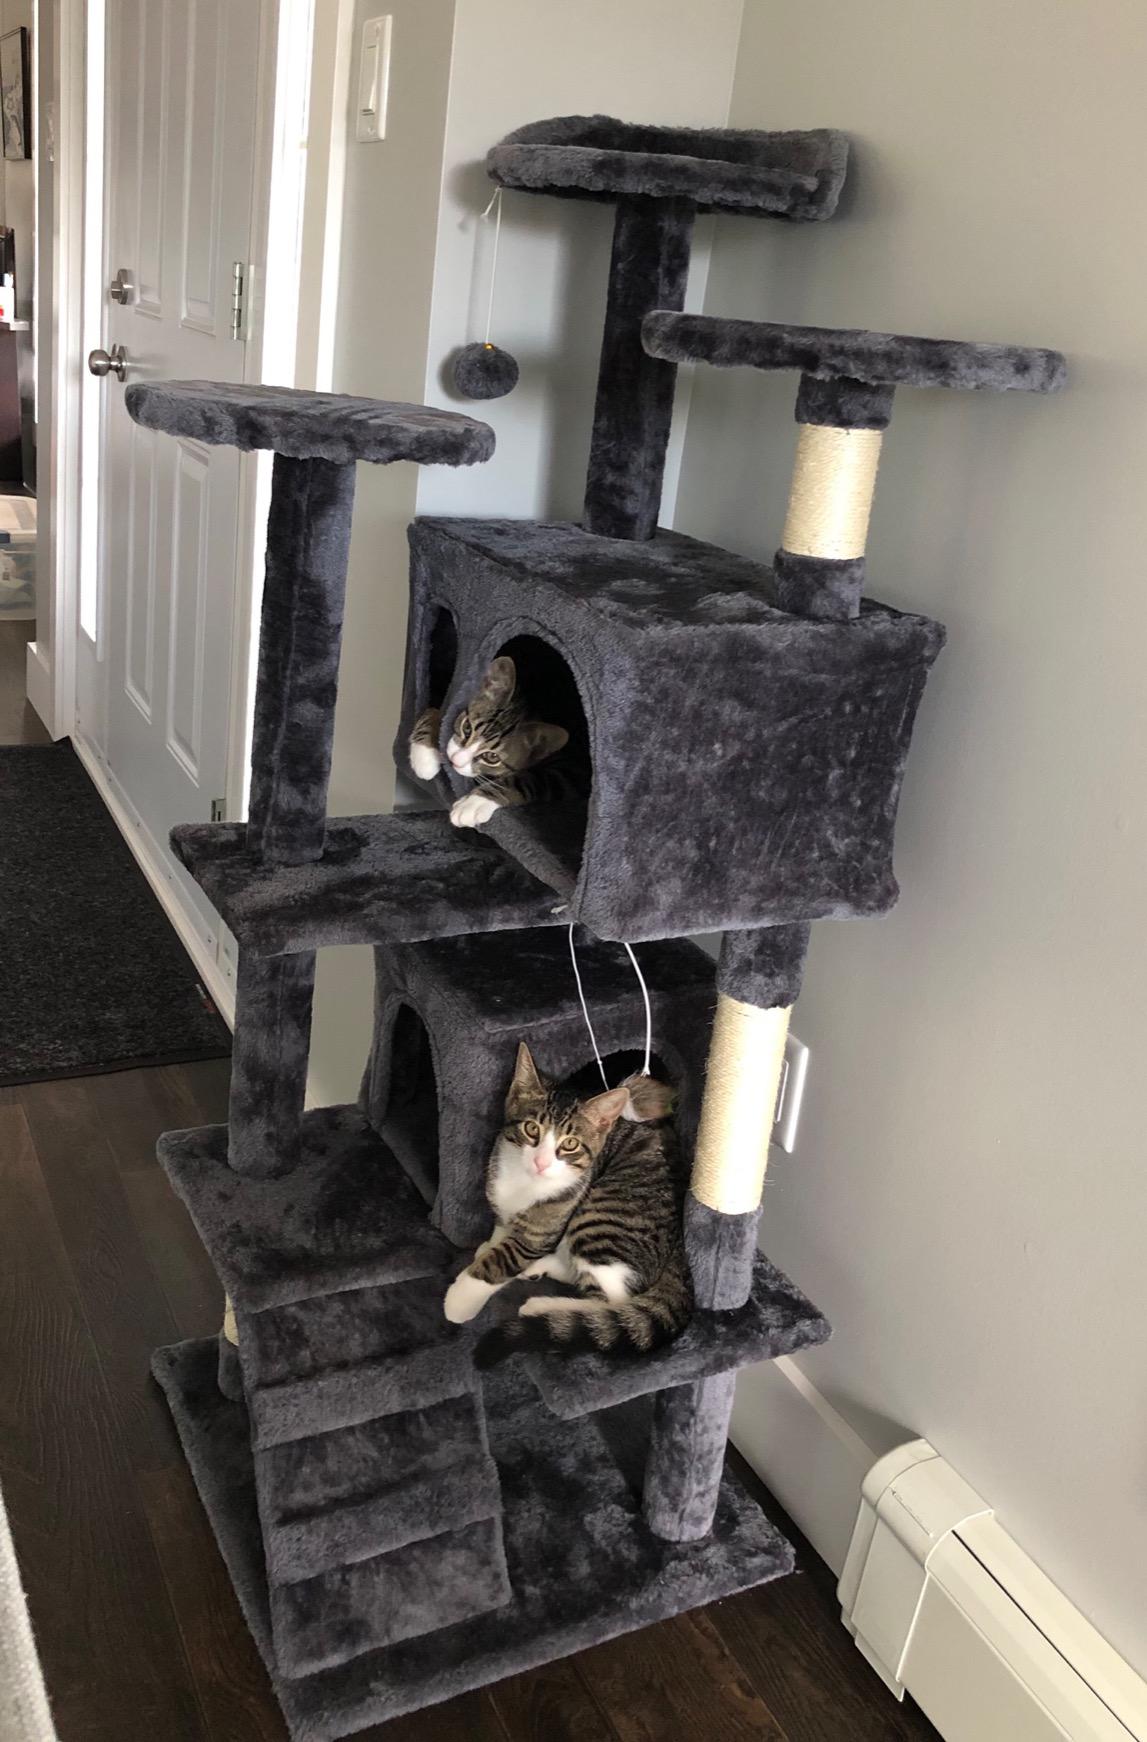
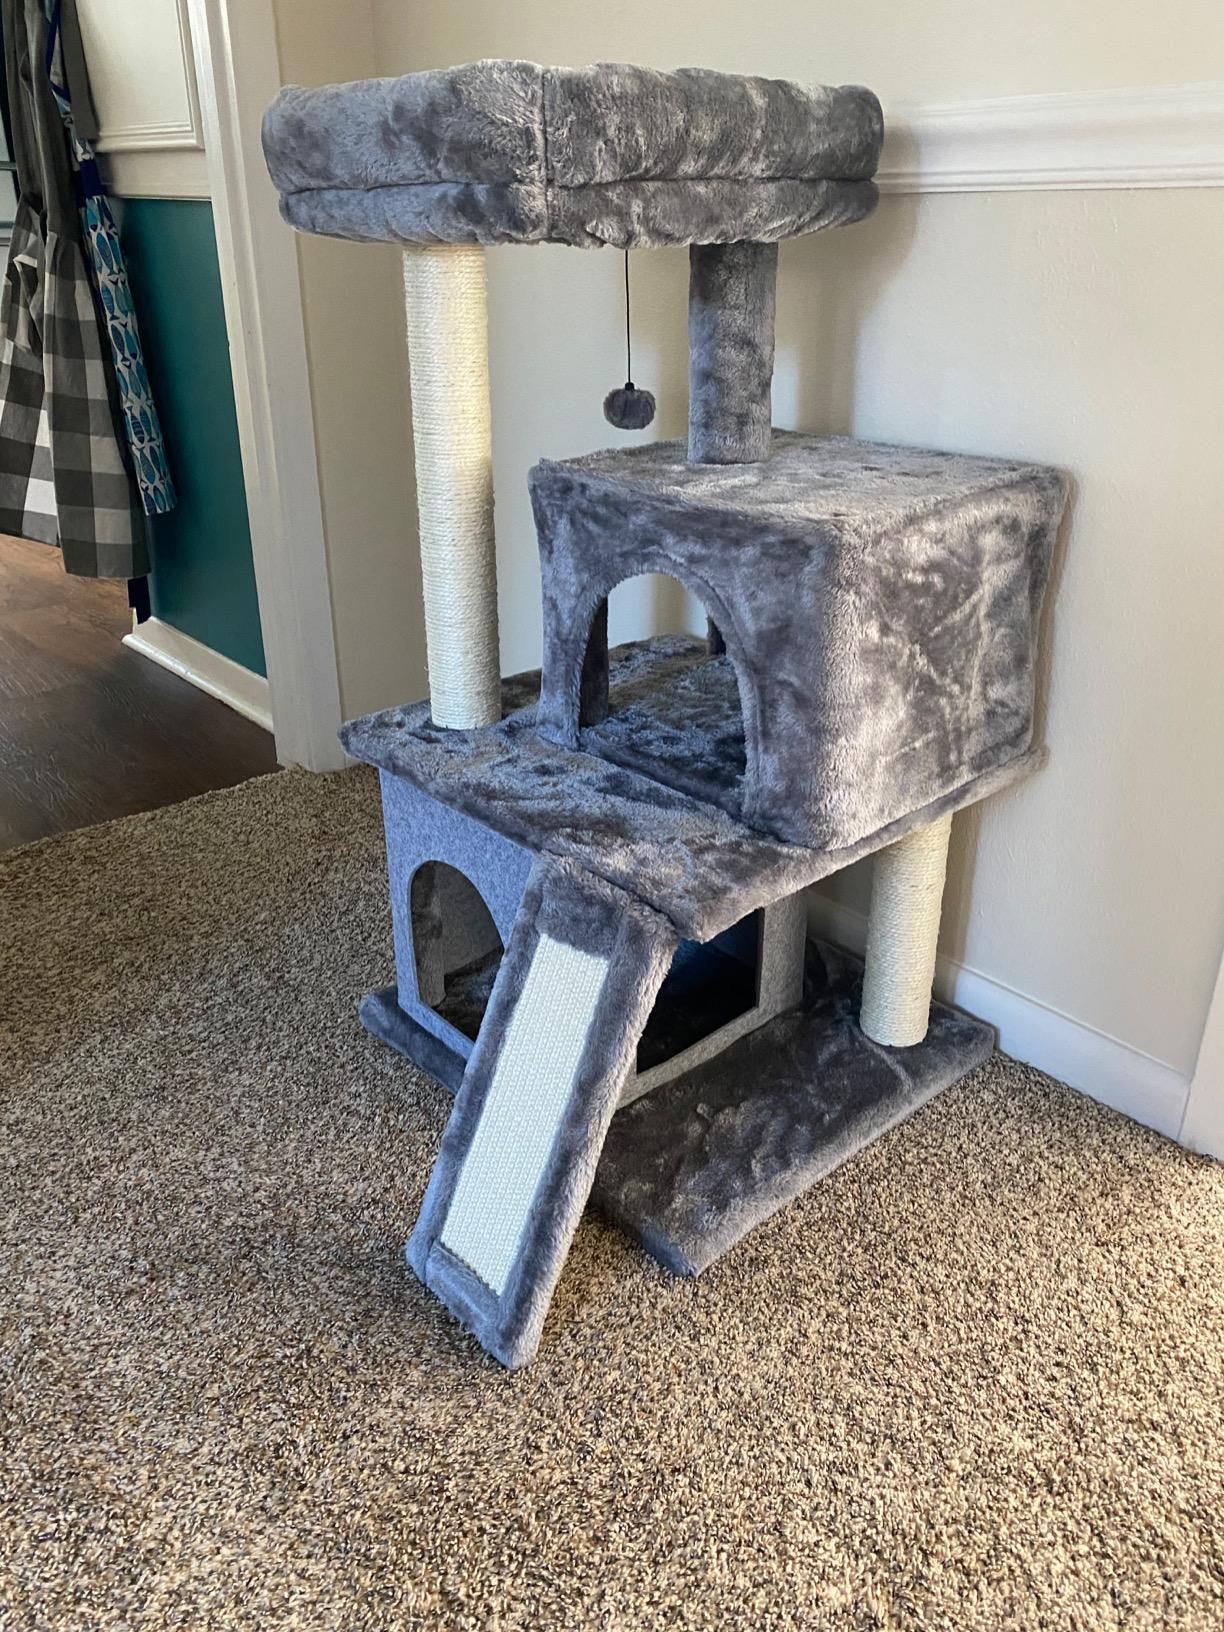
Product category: items_cat tree
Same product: no